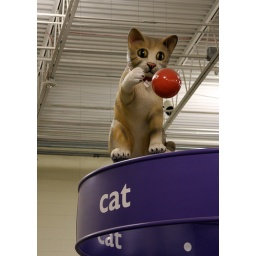
sign for the cat section in Petsmart, Raleigh NC, 6/6/2008